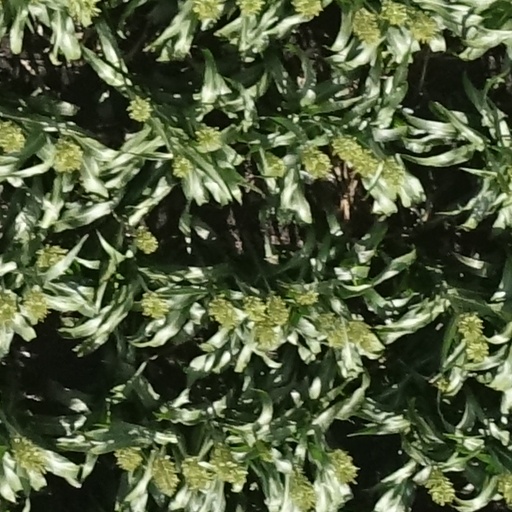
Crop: sorghum